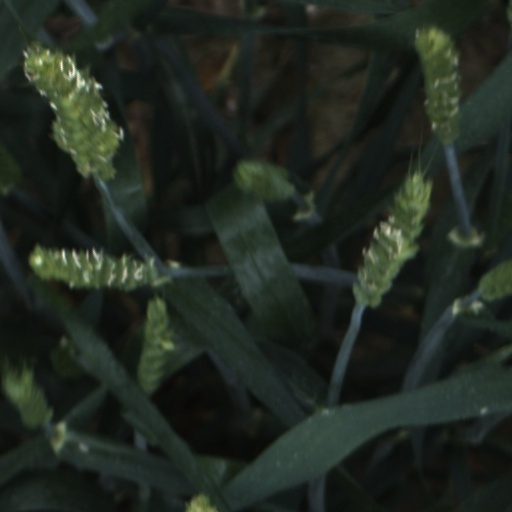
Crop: wheat